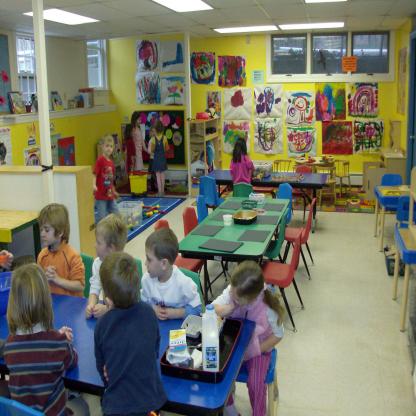
Scene: Indoor